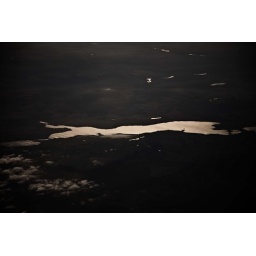
| And when I float in green grass of tunnel | It flows back |